Andrés Torres (baseball)

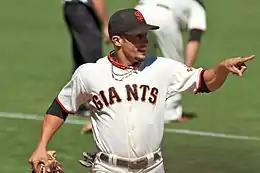
Torres with the San Francisco Giants in 2010

Andrés Yungo Torres Feliciano Jr., (born January 26, 1978) is an American former professional baseball center fielder. He stands tall and weighs and is a switch-hitter. He played in Major League Baseball (MLB) for the Detroit Tigers, Texas Rangers, New York Mets, and San Francisco Giants.